Never Say Never (Brandy album)

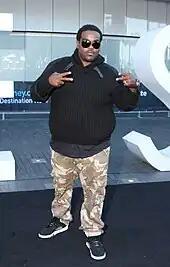
"Never Say Never" was executive produced by Rodney Jerkins ("pictured") and his team.

Production for the album dates back as early as May 1997, during this time MTV News reported that Norwood was "taking up two recording studios in both New York and Los Angeles, and is working on what she hopes will be a fall release". Producers that were slated to work on the album at that point were Sean "Puffy" Combs, Babyface, David Foster, and Keith Crouch. During the early recording stages she recorded a few songs with Puffy but didn't finish them due to their hectic schedules. The plan was for the pair to resume what they had started. According to her: "I'm going to go back in the studio with him. I'm really excited to work with Puffy. I'm more nervous than excited because I'm like the biggest Puffy fan. The last time I worked with Puffy, I couldn't even sing right". Norwood was also planning to record a song with Wyclef Jean, in which she expressed that she had heard that his track was "so hot" and she was "ready to go in there and sing it, master it, get it done, and put it on the album". Rapper and songwriter-producer Missy Elliott was also requested as a producer at one point.